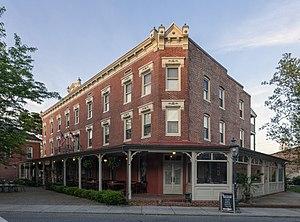
Hotel Atlantic à Berlin, Maryland, Etats-Unis